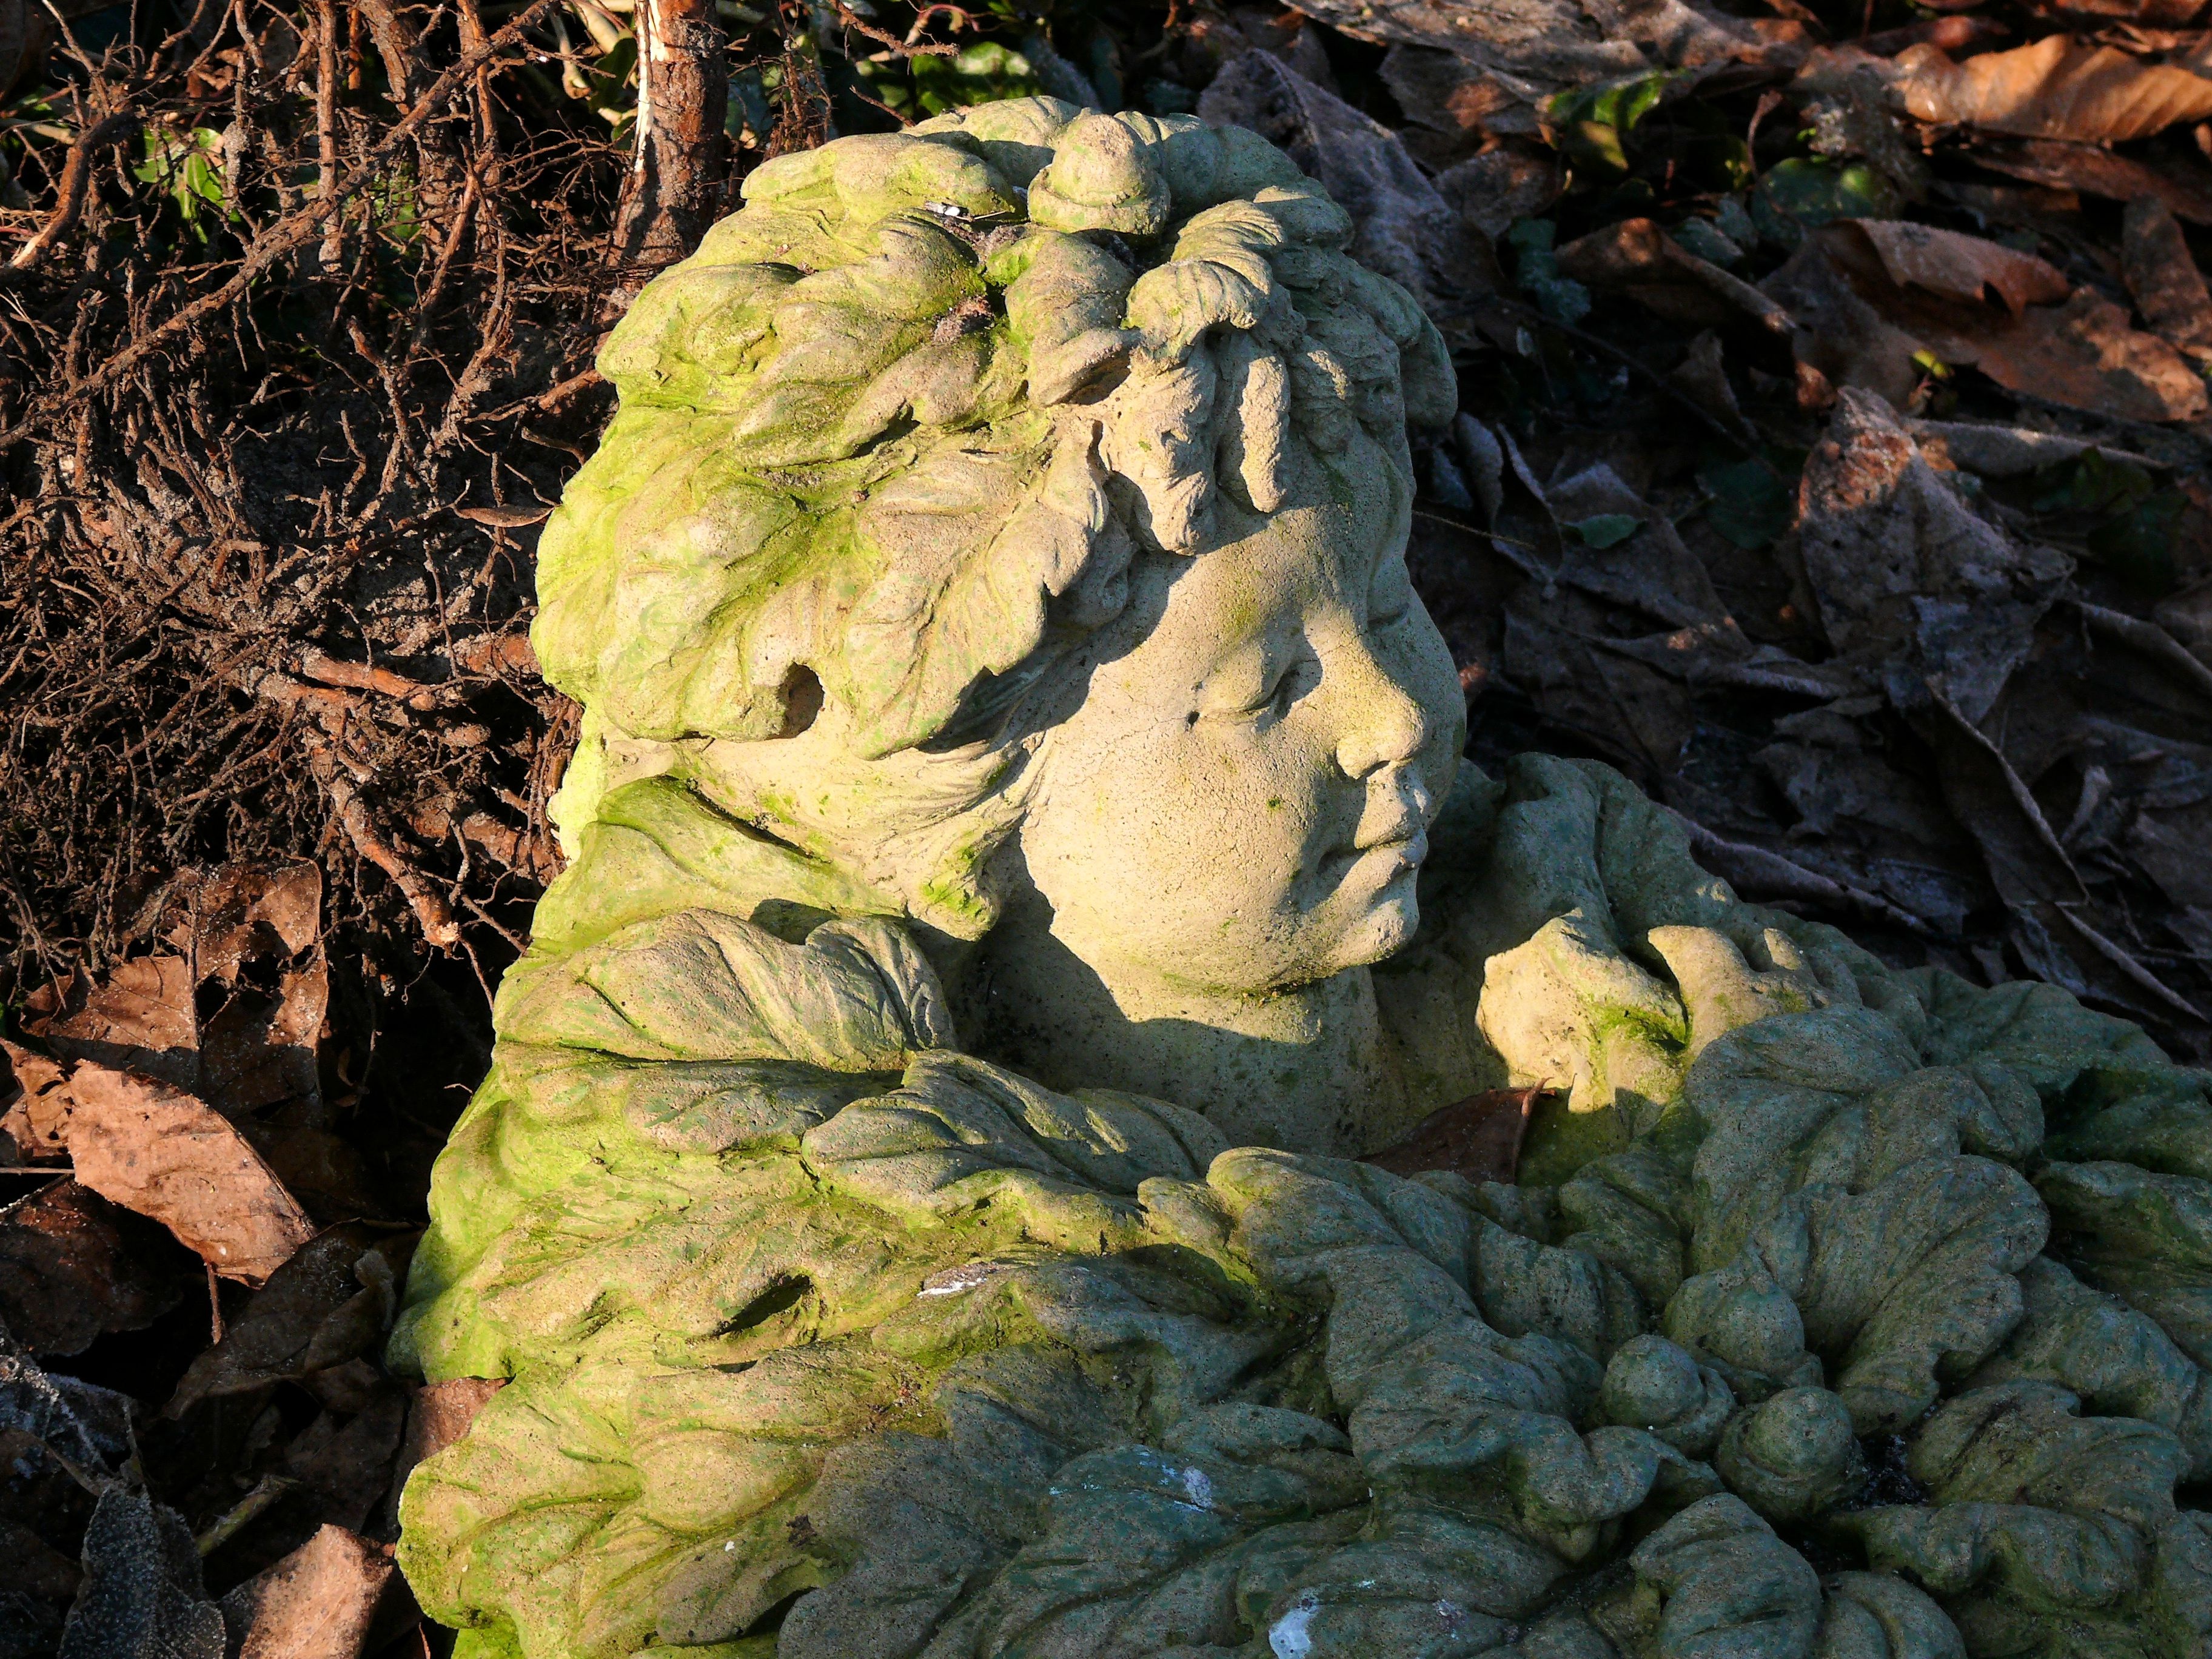
tree, nature, forest, rock, plant, leaf, flower, trunk, decoration, green, produce, autumn, soil, botany, garden, flora, season, image, woodland, little elf